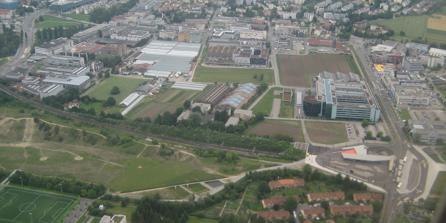
Building: Zürichberg Tunnel
Country: Switzerland
Year built: 1990
Railway tunnel in Zürich, Switzerland Zürichberg Tunnel Aerial view of the eastern portal at Stettbach station Overview Line Zürichberg Location Zürich , Switzerland Coordinates 47°21′57″N 8°33′25″E / 47.3657128°N 8.5569026°E / 47.3657128; 8.5569026 Status Active Operation Owner Swiss Federal Railways Operator Swiss Federal Railways Traffic Rail Character Passenger and freight Technical Length 4,968 metres (16,299 ft) No. of tracks 2 Track gauge 1,435 mm ( 4 ft 8 + 1 ⁄ 2 in ) Electrified Overhead line 15 k V AC 16,7 Hz Route map The Zürichberg Tunnel ( German : Zürichbergtunnel ) is a railway tunnel in the Swiss city of Zürich . The tunnel runs from a junction with the Lake Zürich right bank line at Zürich Stadelhofen station , to Stettbach railway station . It passes under the Zürichberg range of hills that separates Zürich city centre from the Glattal region . The tunnel incorporated a set of underground platforms at Stettbach station, and carries twin standard gauge ( 1,435 mm or 4 ft 8 + 1 ⁄ 2 in ) tracks electrified at 15 kV AC 16,7 Hz using overhead line . The tunnel is principally used by suburban trains of the Zürich S-Bahn , but occasional use is also made by postal trains, freight trains, and long-distance passenger trains. The tunnel was opened in 1990 as part of a program of major changes to the railway geography of this part of Zürich. Prior to these changes, Zürich Hauptbahnhof was a west-facing terminal station that required through trains to reverse in its platforms. Trains to and from the Lake Zürich right bank line had to traverse a 5 km (3.1 mi) long 270° curve to reach Stadelhofen station, whilst trains to and from the north and east were forced to use a rather indirect route through Zürich Oerlikon station . To improve these routings and allow the introduction of cross-city S-Bahn trains, the Hirschengraben Tunnel was constructed, taking a 2 km (1.2 mi) long direct route from new low-level platforms at Hauptbahnhof to Stadelhofen. At the same time the Zürichberg Tunnel was constructed from Stadelhofen to Stettbach, where a new station was constructed. To the east of Stettbach new links were constructed, linking to the Zürich to Winterthur line at Dietlikon station , and to the Wallisellen to Rapperswil line at Dübendorf station , thus allowing trains to take a direct route to and from the east and north of Zürich. In 2014, the routing via Hirschengraben and Zürichberg tunnels was supplemented by the Weinberg Tunnel , which links a further set of low-level platforms at Hauptbahnhof via an eastbound route to Oerlikon station, as part of the Durchmesserlinie Zürich . Unlike its 1990 equivalent, this routing is intended for use by long distance passenger trains as well as the S-Bahn. References